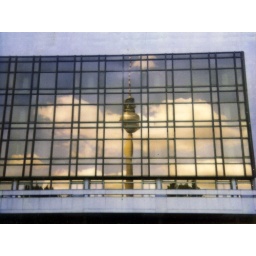
Palast der Republik reflected TV tower in Berlin MITTE